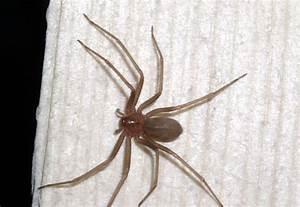
spider